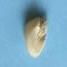
Maize quality: Good